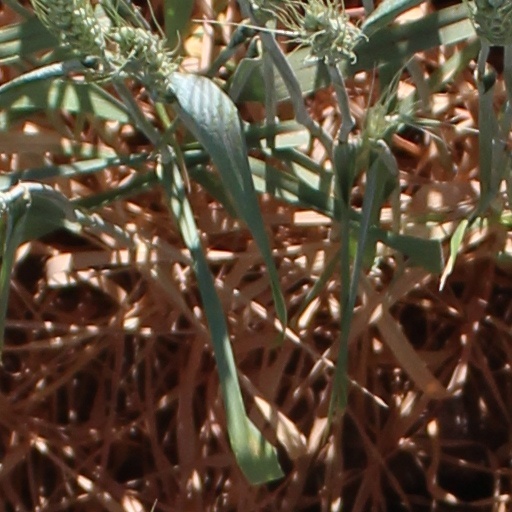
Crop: wheat